Kristy McNichol

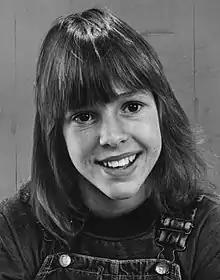
McNichol (1976; age 13).

McNichol was born on September 11, 1962, in Los Angeles, California, the daughter of James and Carolyn McNichol. Her father was a carpenter and her mother worked as an RN to support her family. McNichol has Scottish/Irish ancestry on her father's side and her mother is of Lebanese descent.